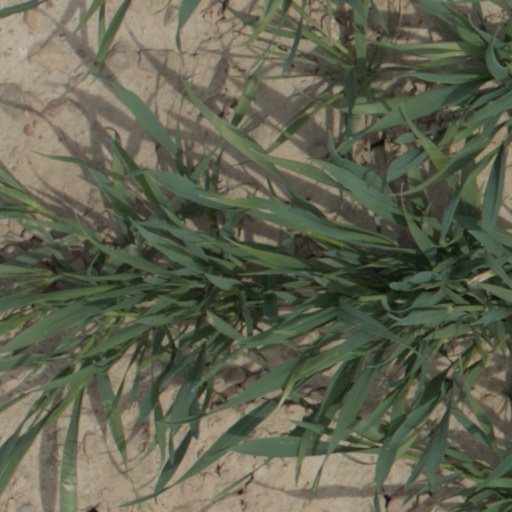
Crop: wheat